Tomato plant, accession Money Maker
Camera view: tilt-top (135 deg); turntable rotation: 210 degrees
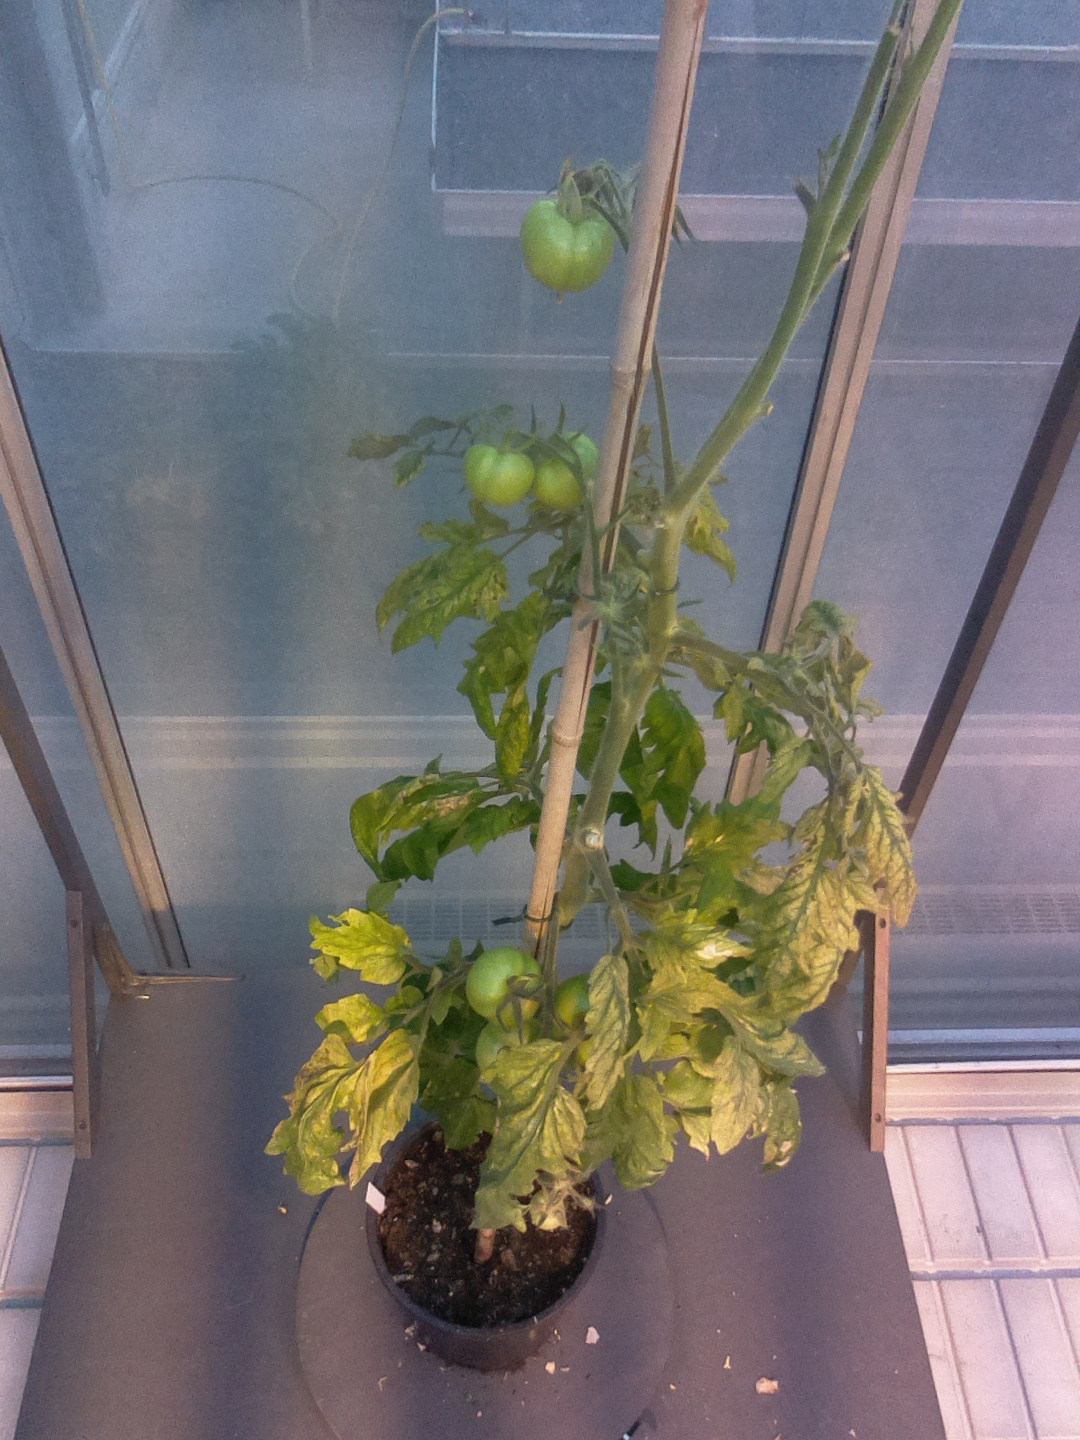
BBCH growth stage 79: 90% -100% of final fruit size